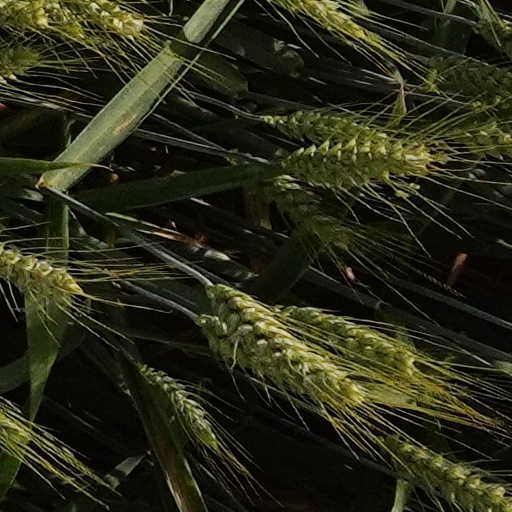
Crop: wheat